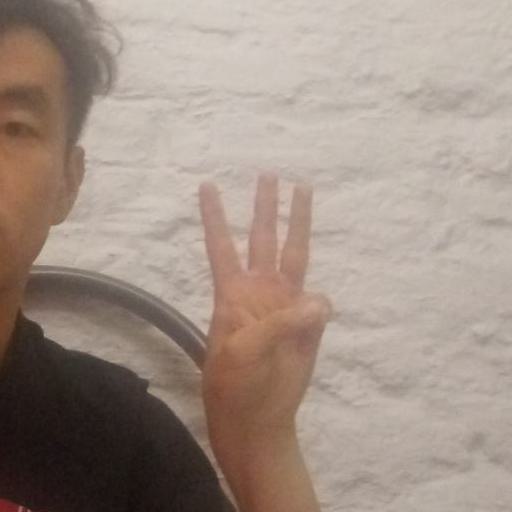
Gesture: three